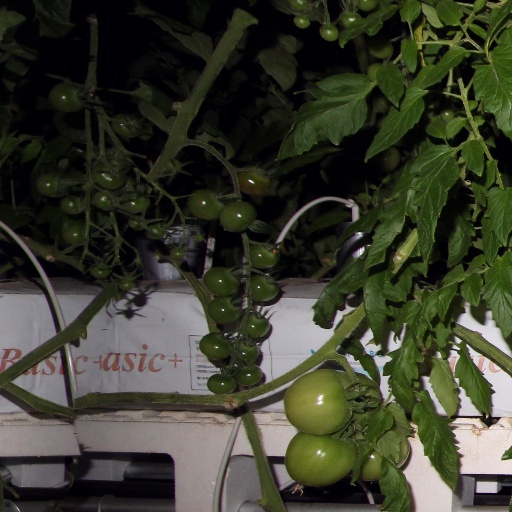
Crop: tomato